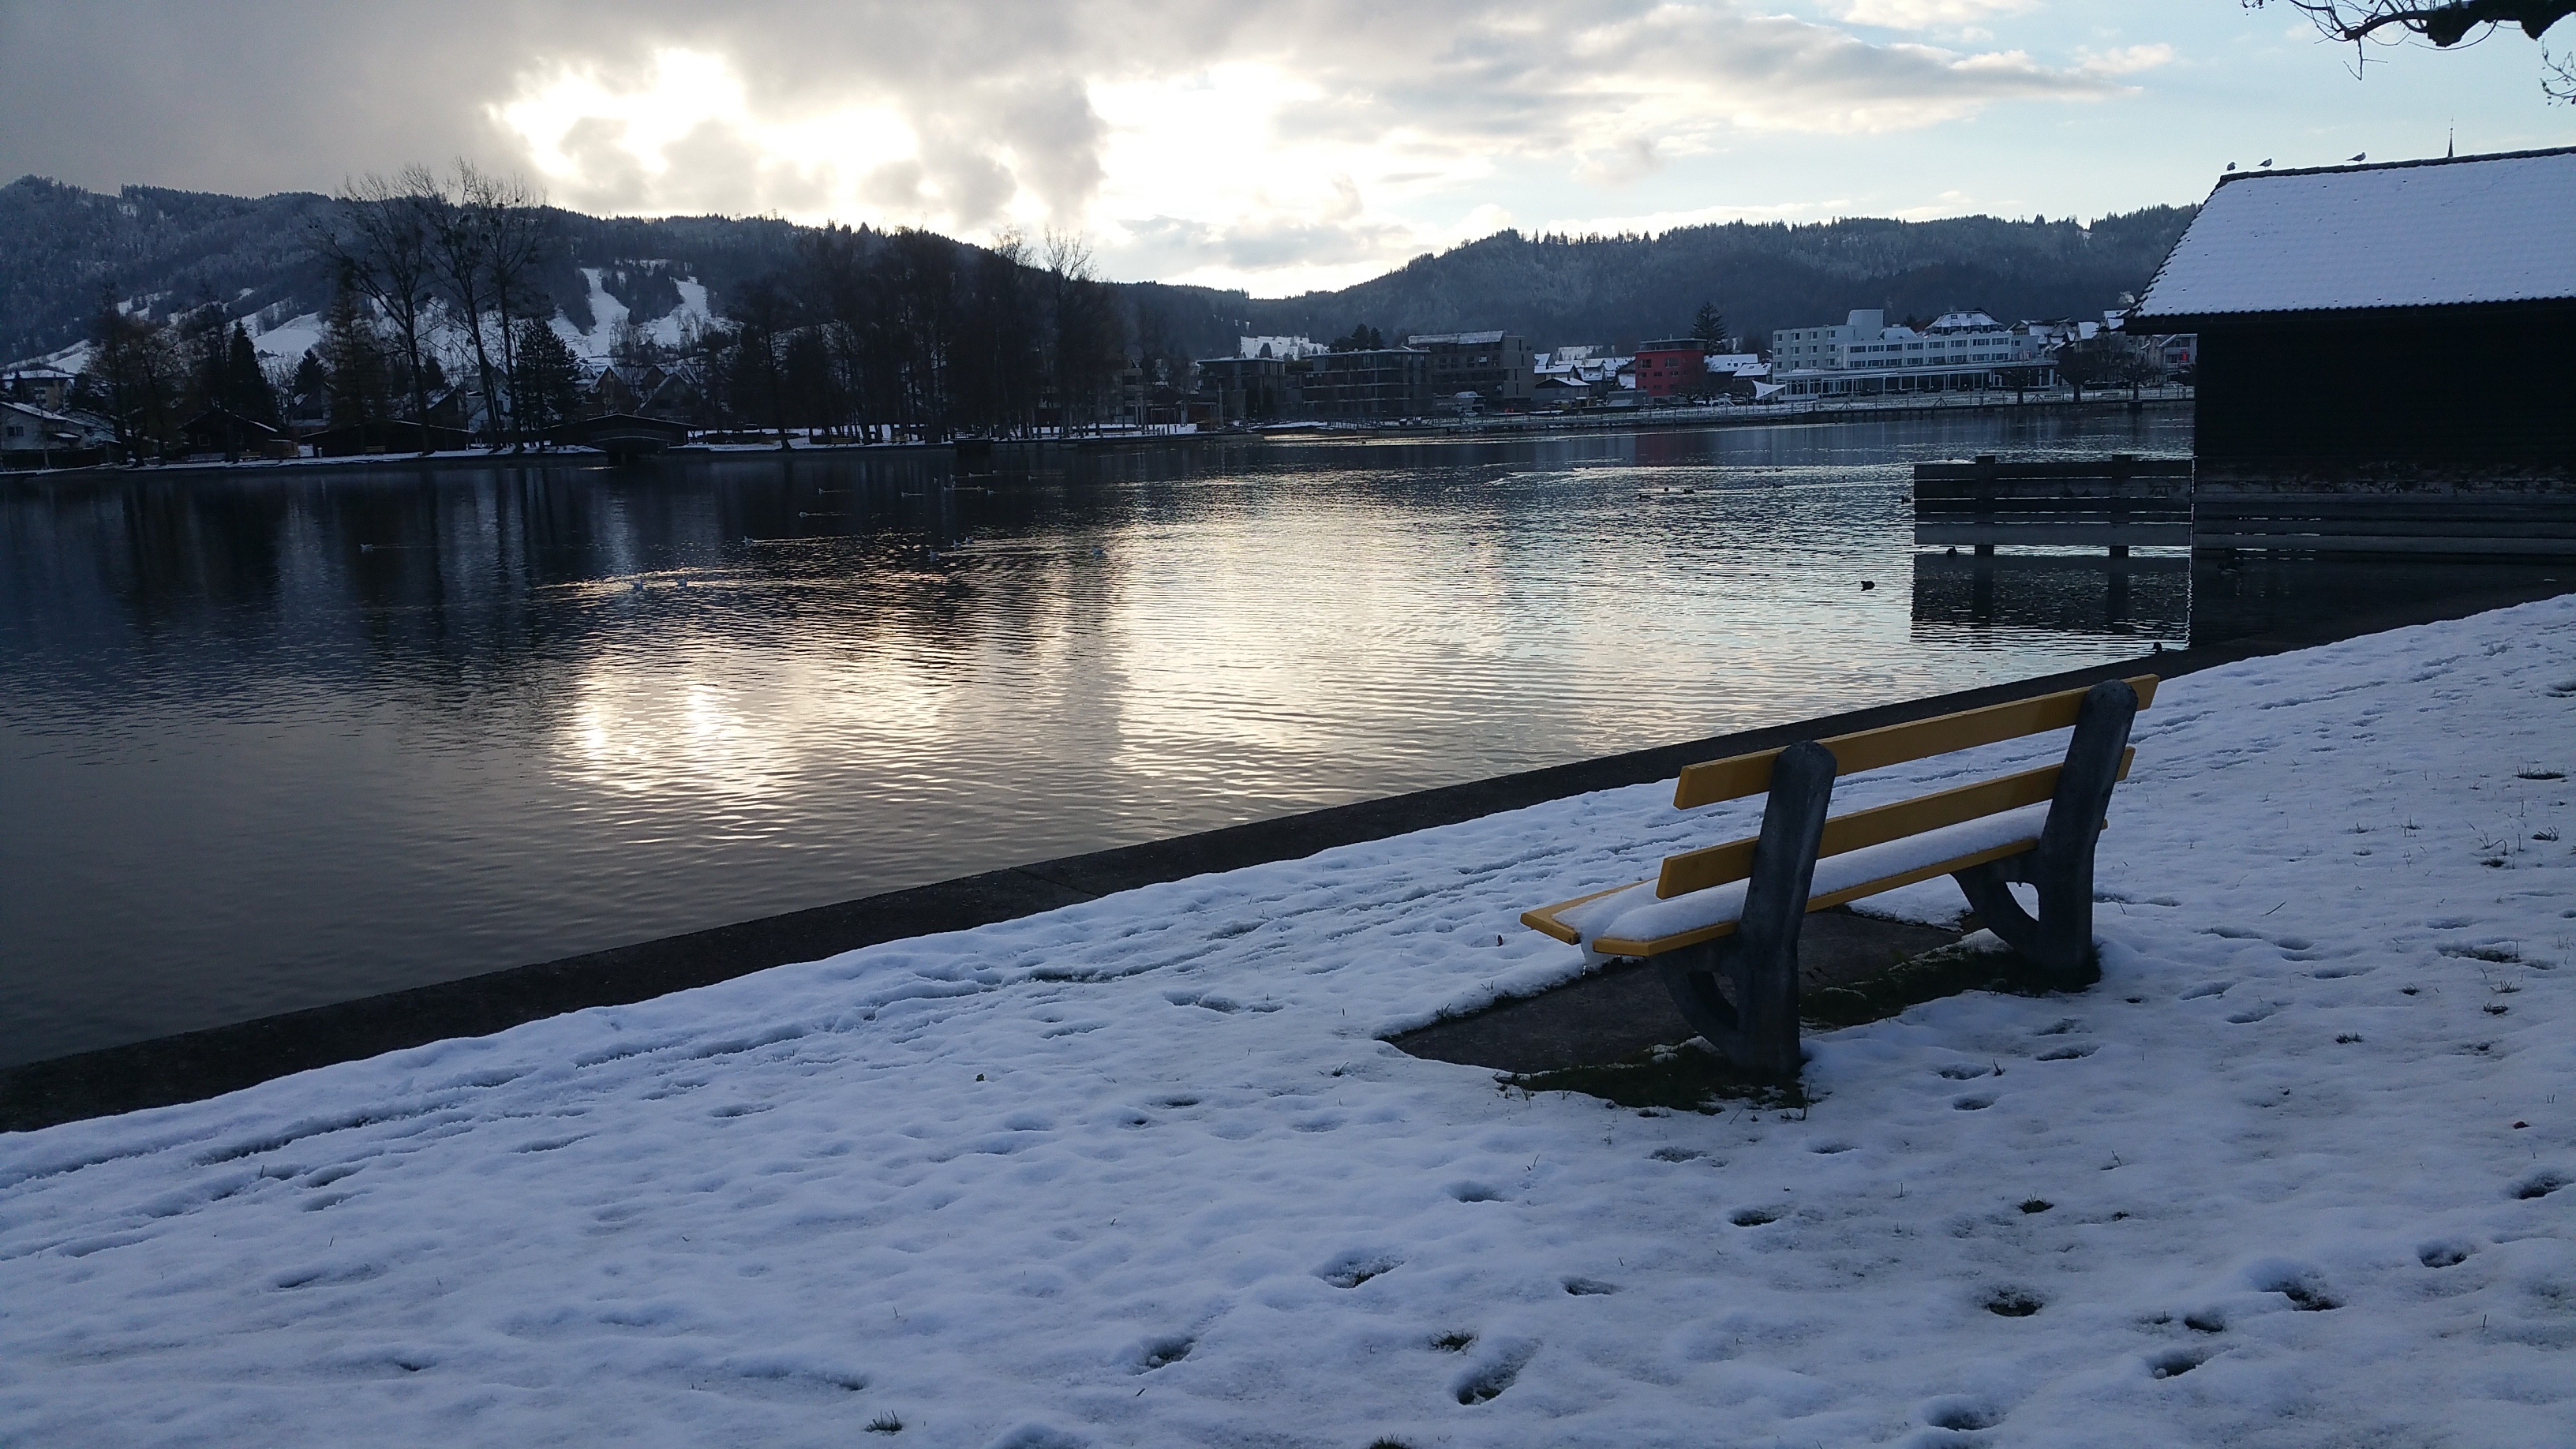
sea, water, mountain, snow, winter, sunlight, morning, lake, dusk, ice, reflection, weather, reservoir, season, freezing, atmospheric phenomenon